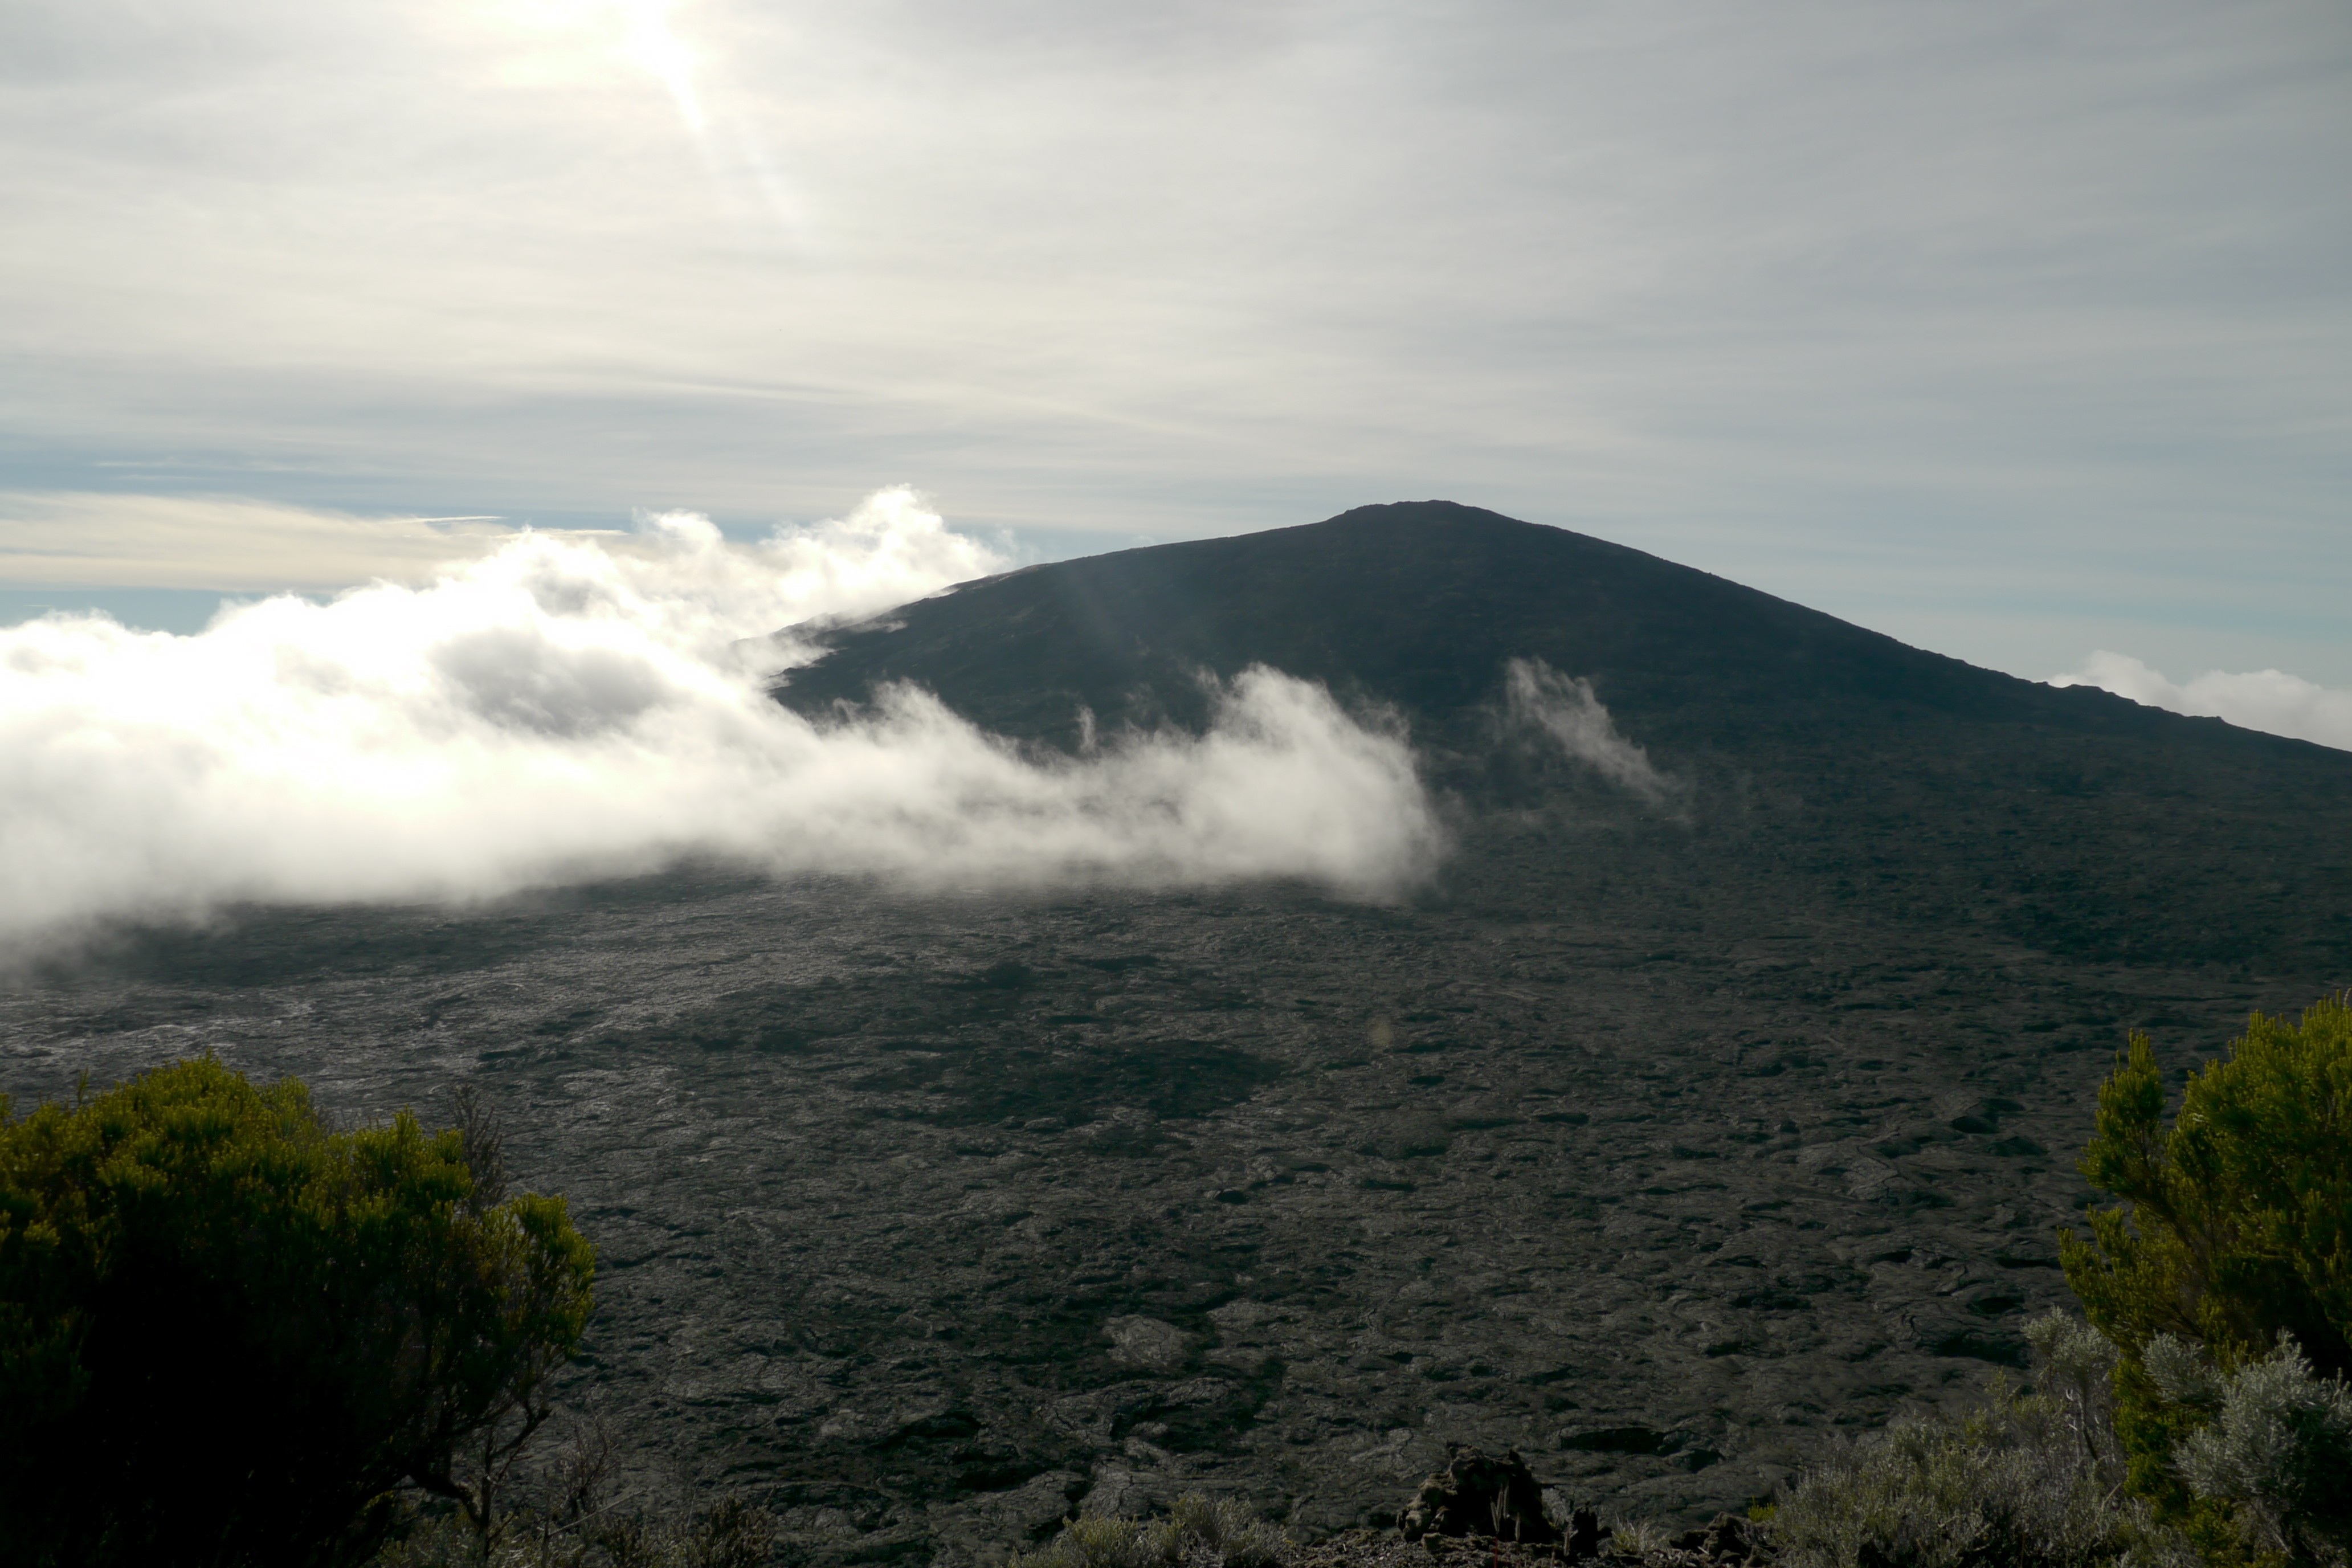
landscape, nature, wilderness, mountain, cloud, hill, mountain range, highland, ridge, summit, plateau, fell, loch, landform, geographical feature, atmospheric phenomenon, mountainous landforms